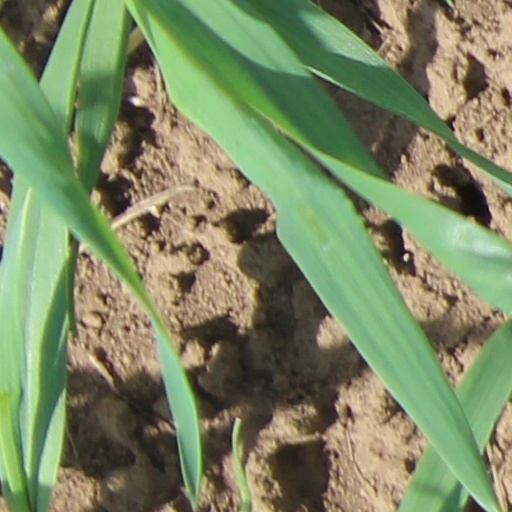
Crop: wheat